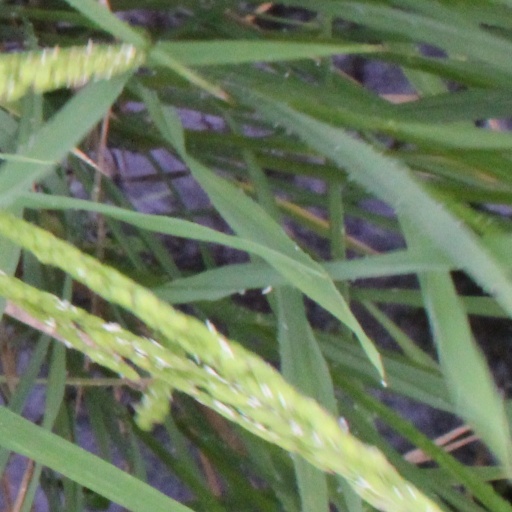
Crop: rice